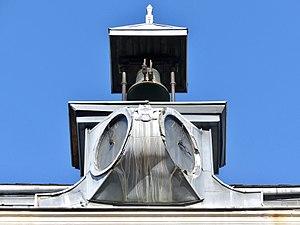
Vue de l'horloge de et de la tour au sommet de l'ancien Hôtel Nicolle de La Place, à Montmélian, en Savoie.
L'Hôtel Nicolle de La Place est un ancien hôtel particulier situé en France sur la commune de Montmélian, dans le département de la Savoie en région Auvergne-Rhône-Alpes.